Beefsteak Club

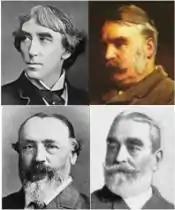
Early members of the 1876 Beefsteak Club: (top) Henry Irving (l) and W. S. Gilbert; (below) Henry Labouchère (l) and F. C. Burnand

The Beefsteak Club that today has premises at 9 Irving Street, London, was established in 1876. When it was founded as a successor to the Sublime Society, its members hoped to rent the society's dining room at the Lyceum. As that room was not available, the club held its first meeting, on 11 March 1876, in rooms above the Folly Theatre (later known as Toole's Theatre) in King William IV Street. Two features of the club were, and are, that all members and guests sit together at a single long table, and that by tradition the club steward and the waiters are all addressed as "Charles".